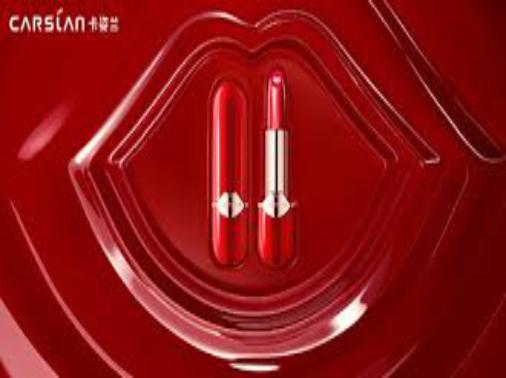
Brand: Carslan
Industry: Necessities